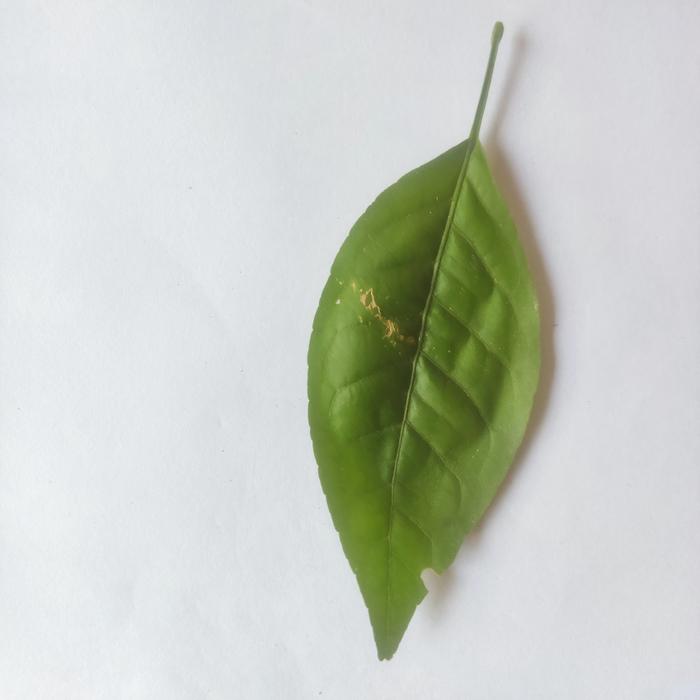
Crop: Aegle Marmelos
Leaf condition: Healthy_Leaf